Kensington, New South Wales

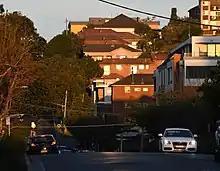
Barker Street: The terrain of Kensington is naturally rugged and hilly, but has been levelled over time.

Kensington is located in the geographic zone known as the Botany Lowlands. The sands beneath Kensington act as a large water reservoir. Originally, Kensington was quite rugged, consisting of hills, deep gullies and 768 acres (3.1 km²) of swamps, crossed by the Lachlan Stream. Evidence of the swamps can be seen in the south-west corner of the Royal Randwick Racecourse and the ponds of Centennial Park. After long periods of heavy rain some parts of Kensington are prone to flooding. Today Kensington has been levelled with hills cut down and voids filled with the excess soil from the hills.